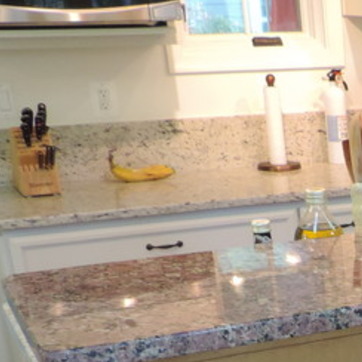
Material: polishedstone